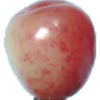
Label: cherry_rainier